Manuel Rodríguez López

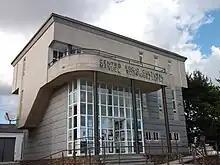
Socio-Cultural Centre named after Manuel Oreste Rodríguez López in Paradela

The Socio-Cultural Centre currently houses a library, computer facilities and a usable hall, which the community is free to use.